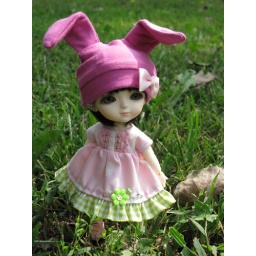
Pretty baby in the park wearing an awesome Shazdolls dress and a cute bunny hat by Monstro Designs!!